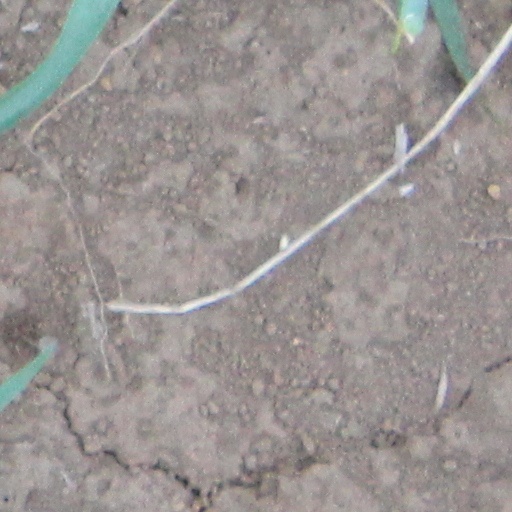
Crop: wheat